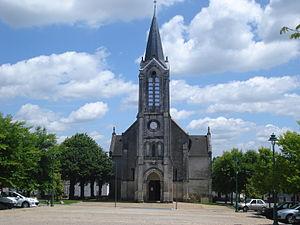
La Coquille est une commune française située dans le département de la Dordogne, en région Nouvelle-Aquitaine.